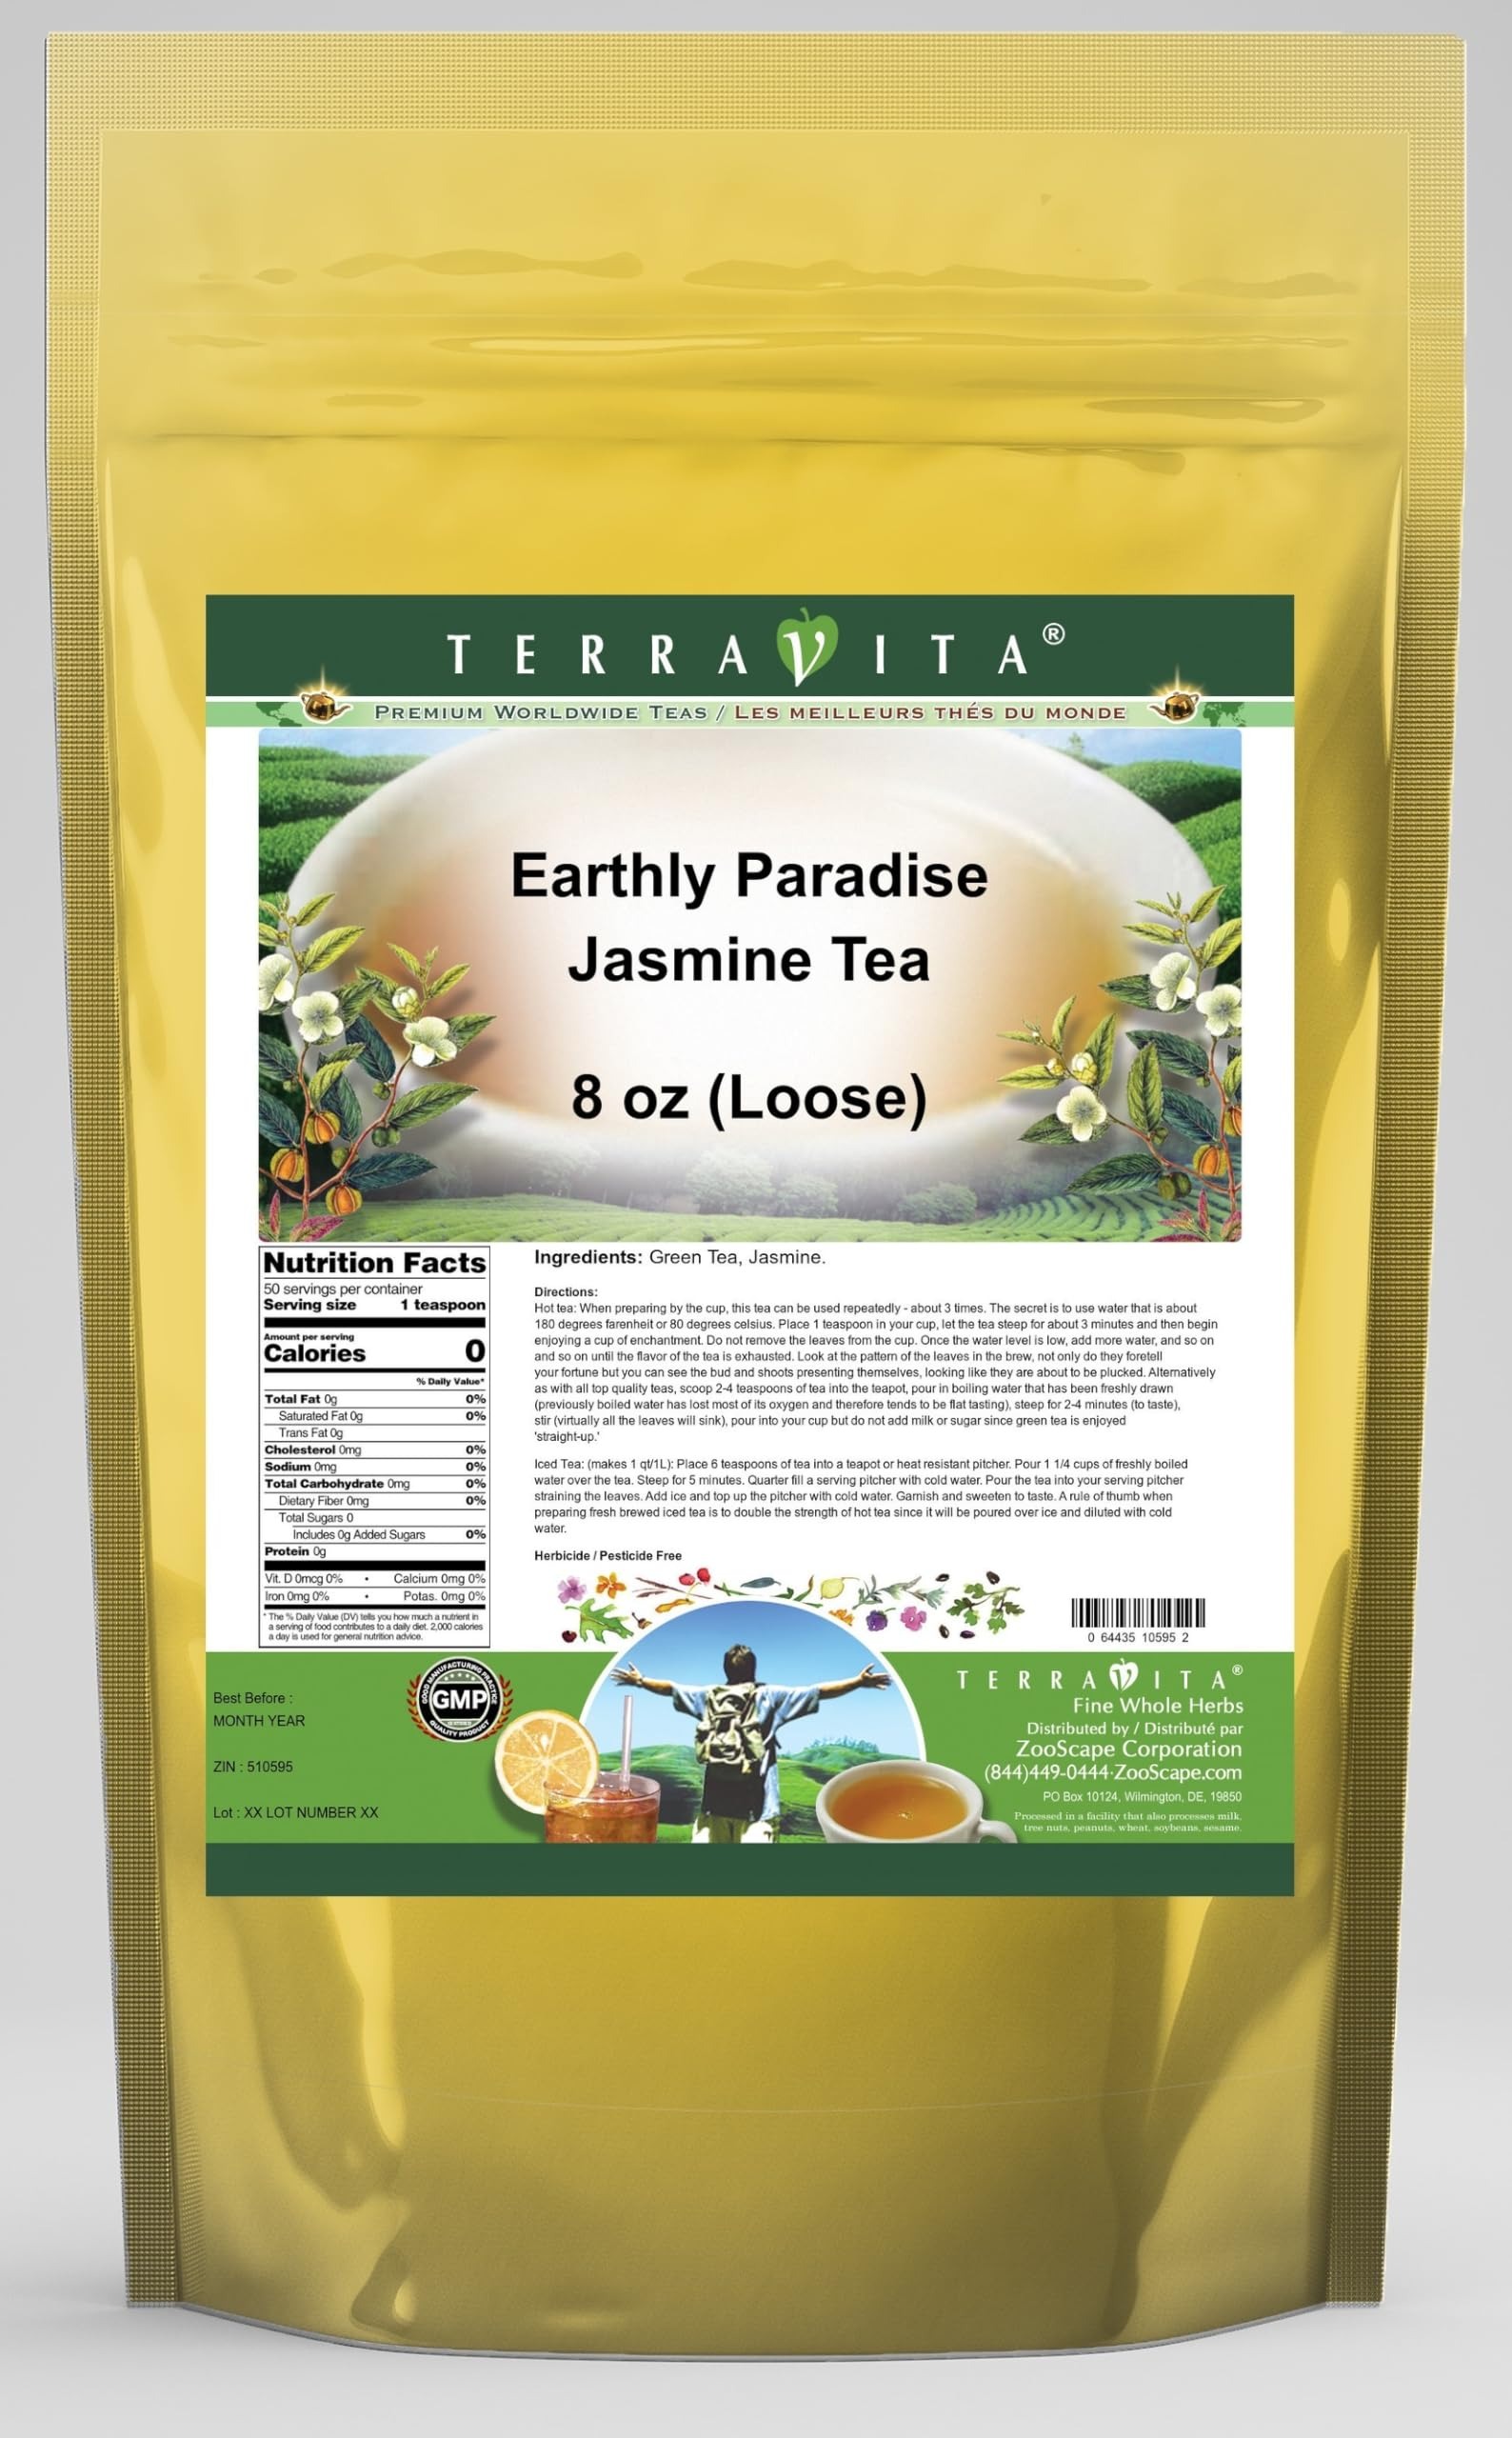
Item Name: Earthly Paradise Jasmine Tea (Loose) (8 oz, ZIN: 510595) - 2 Pack
Bullet Point 1: Earthly Paradise Jasmine Tea (Loose) (8 oz, ZIN: 510595)
Bullet Point 2: No fillers.
Bullet Point 3: Manufacturer: TerraVita
Bullet Point 4: Size: 8 oz
Bullet Point 5: Loose Leaf Herbal Tea - Packed in a convenient upright pouch!
Product Description: Earthly Paradise Jasmine Tea (Loose) (8 oz, ZIN: 510595)<BR><BR>Packaged in the United States in a GMP certified facility (Good Manufacturing Practice).<BR><BR>No fillers.<BR><BR>Manufacturer: TerraVita<BR><BR>Size: 8 oz<BR><BR>Loose Leaf Herbal Tea - Packed in a convenient upright pouch!<BR><BR>Ingredients: Green Tea, Jasmine
Value: 16.0
Unit: Ounce

Price: 138.14